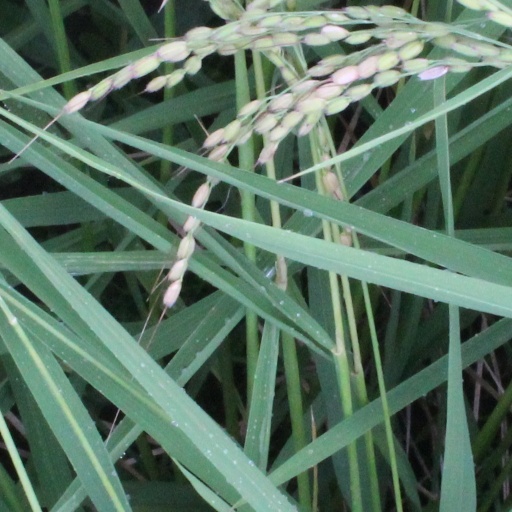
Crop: rice